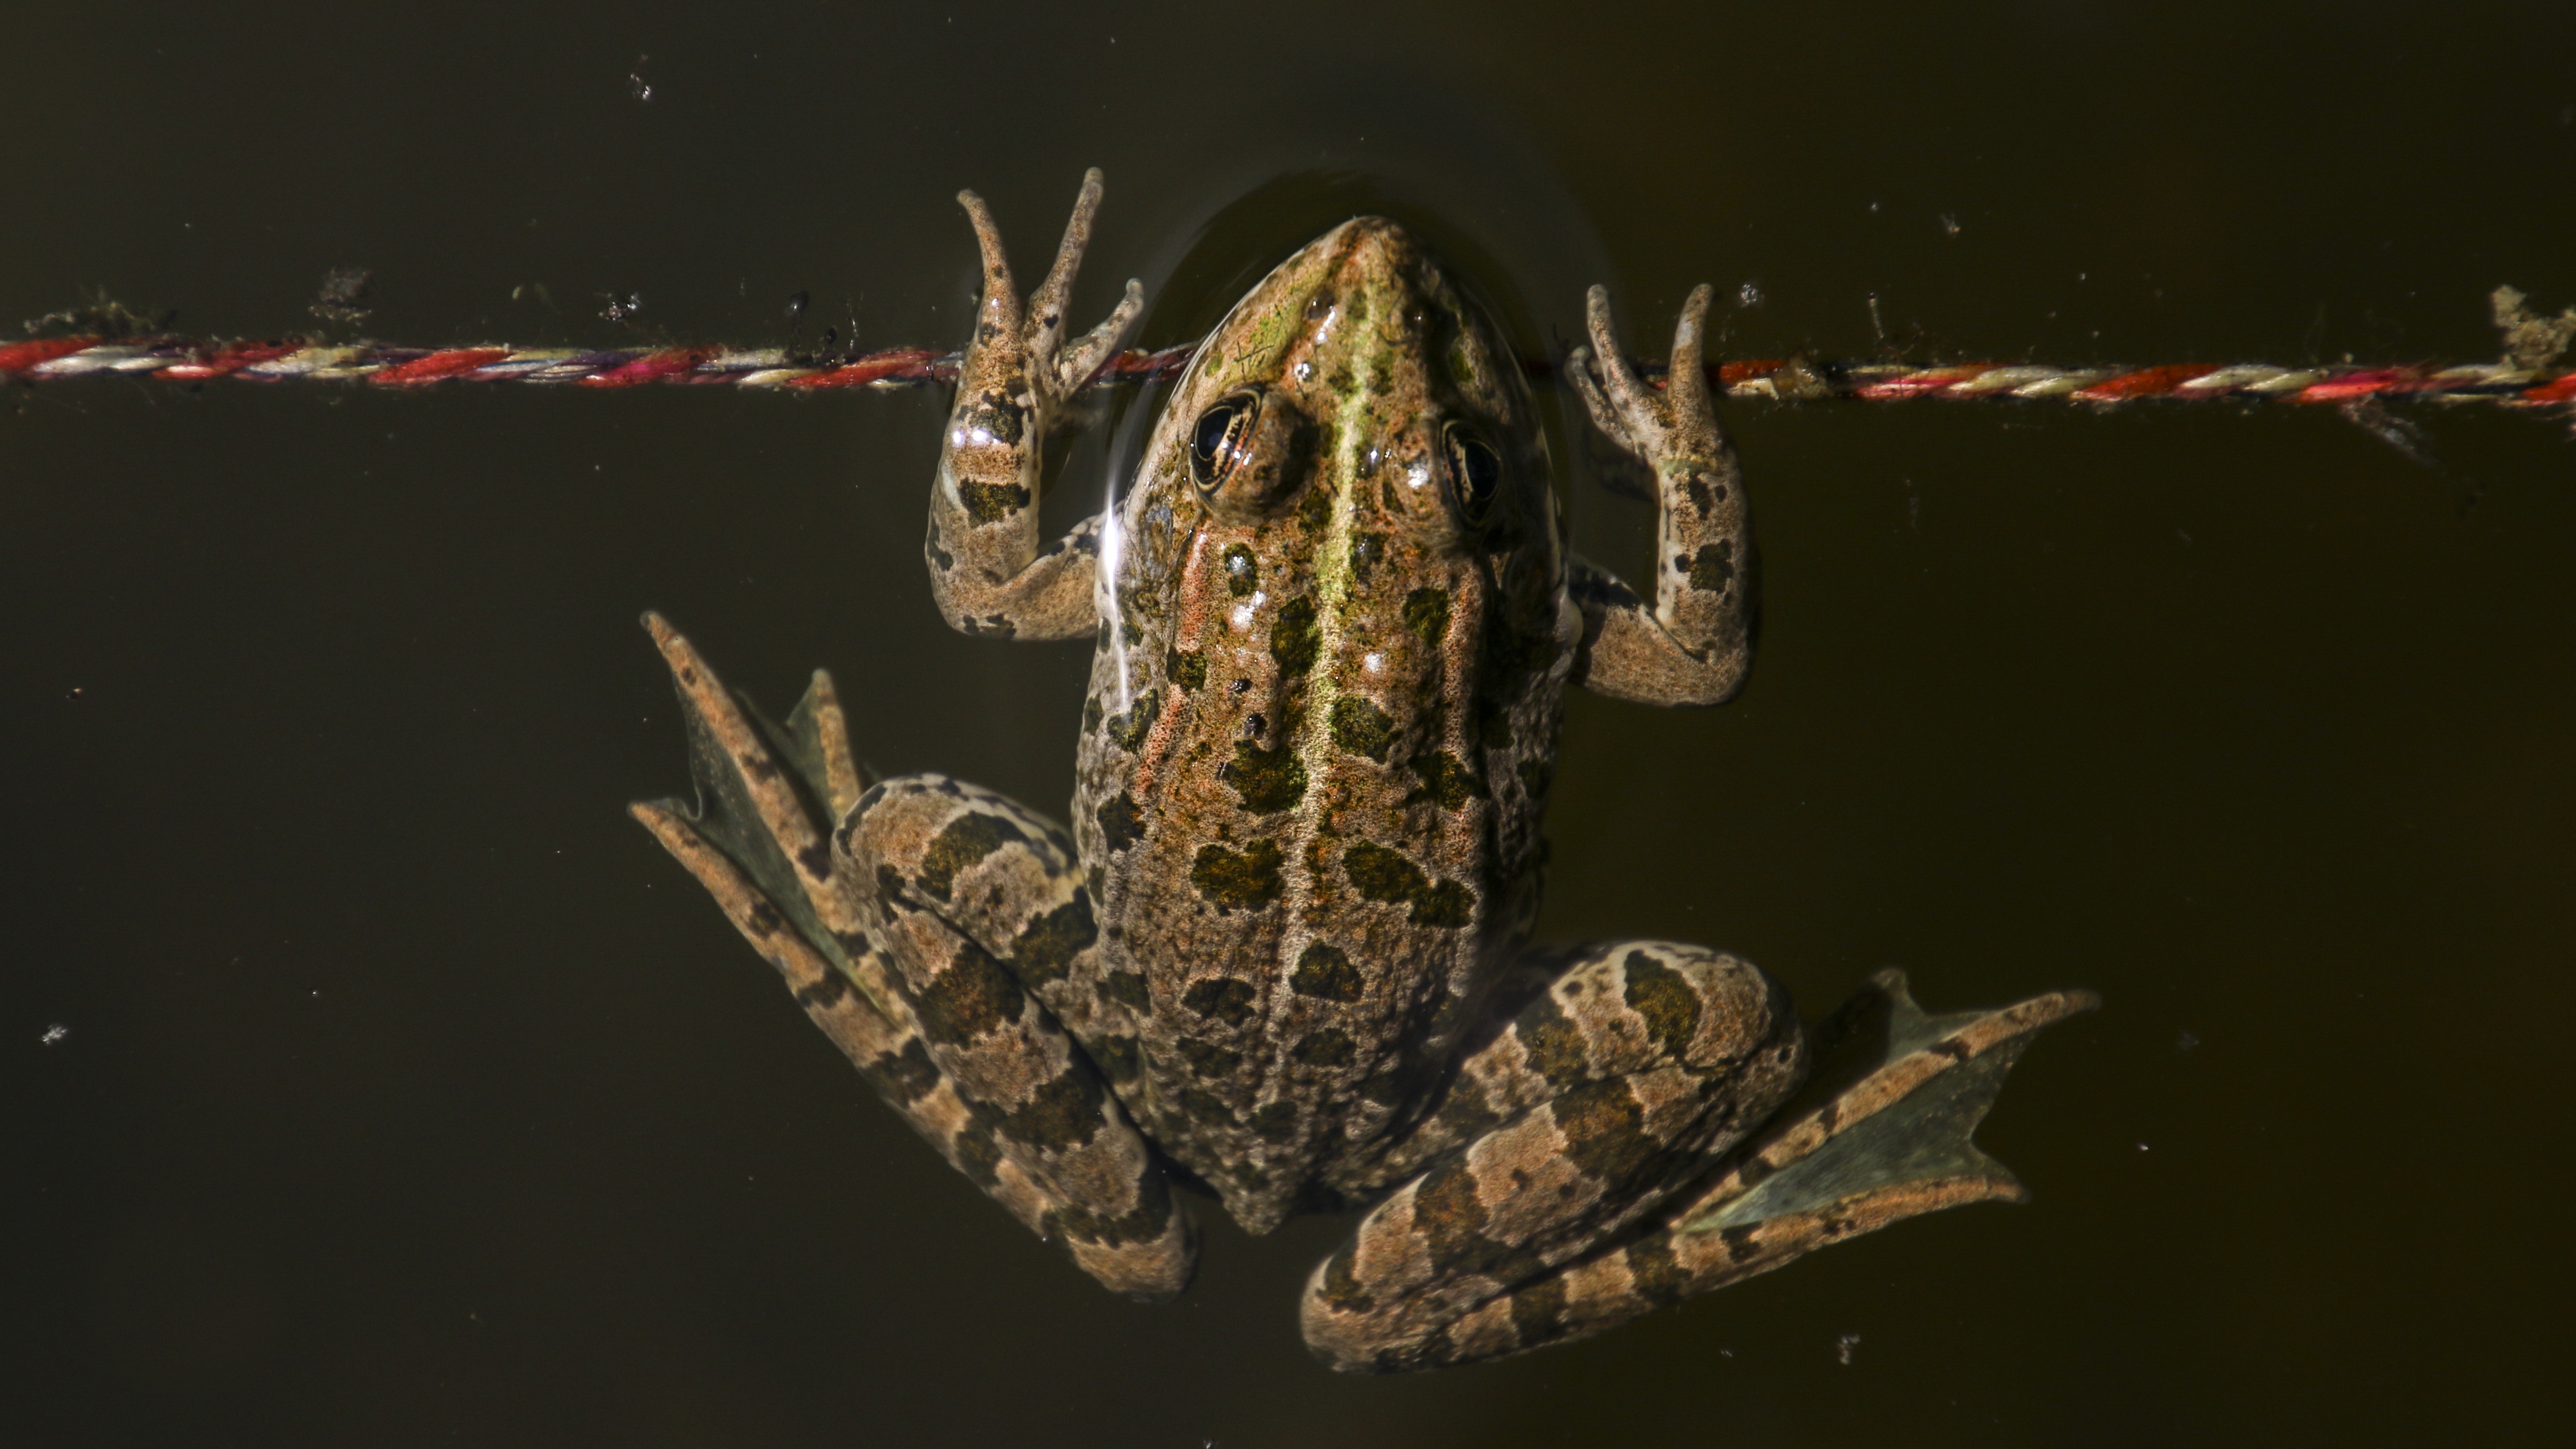
water, nature, photography, animal, swim, green, high, biology, frog, amphibian, close, fauna, invertebrate, close up, from above, creature, macro photography, organism, green frog, frog pond, toads, aquatic animal